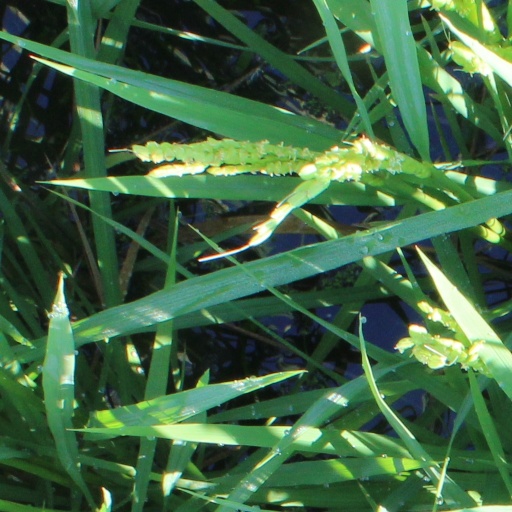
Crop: rice